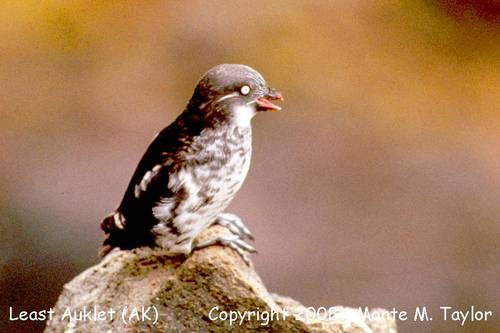
small bird with grey and white spotted feathers and a small orange beak
this stocky bird has a large head with a short, blunt beak, black head, wings and back with a white spotted chest and belly, and also has light colored tarsus and feet.
the bird has a yellow eyering and a small bill that is red.
this bird is called a least auklet, which is a very small bird containing a white eyering, and brown and white speckles over its sides.
a small bird with a black and white speckled belly and a short, orange bill.
this bird is white and black in color with a red beak, and black eye rings.
this bird has wings that are black and white with a small orange beak
this bird has wings that are black and has a white body
this bird has a unique white eye, and a pointed orange beak.
this small bird has a brown body, white wingspans and belly, and distinctive white eyes.
Species: Least Auklet